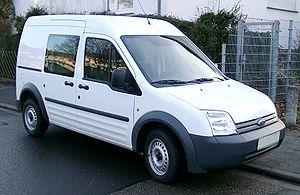
Le Ford Transit Connect est un véhicule utilitaire et ludospace de la marque Ford, lancé depuis mars 2003 en deux générations. Il remplace le Ford Courier et la version camionnette de la Ford Escort. Sa version civile s'appelle Tourneo Connect, destinée au transport de passagers.